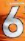
Number: 6